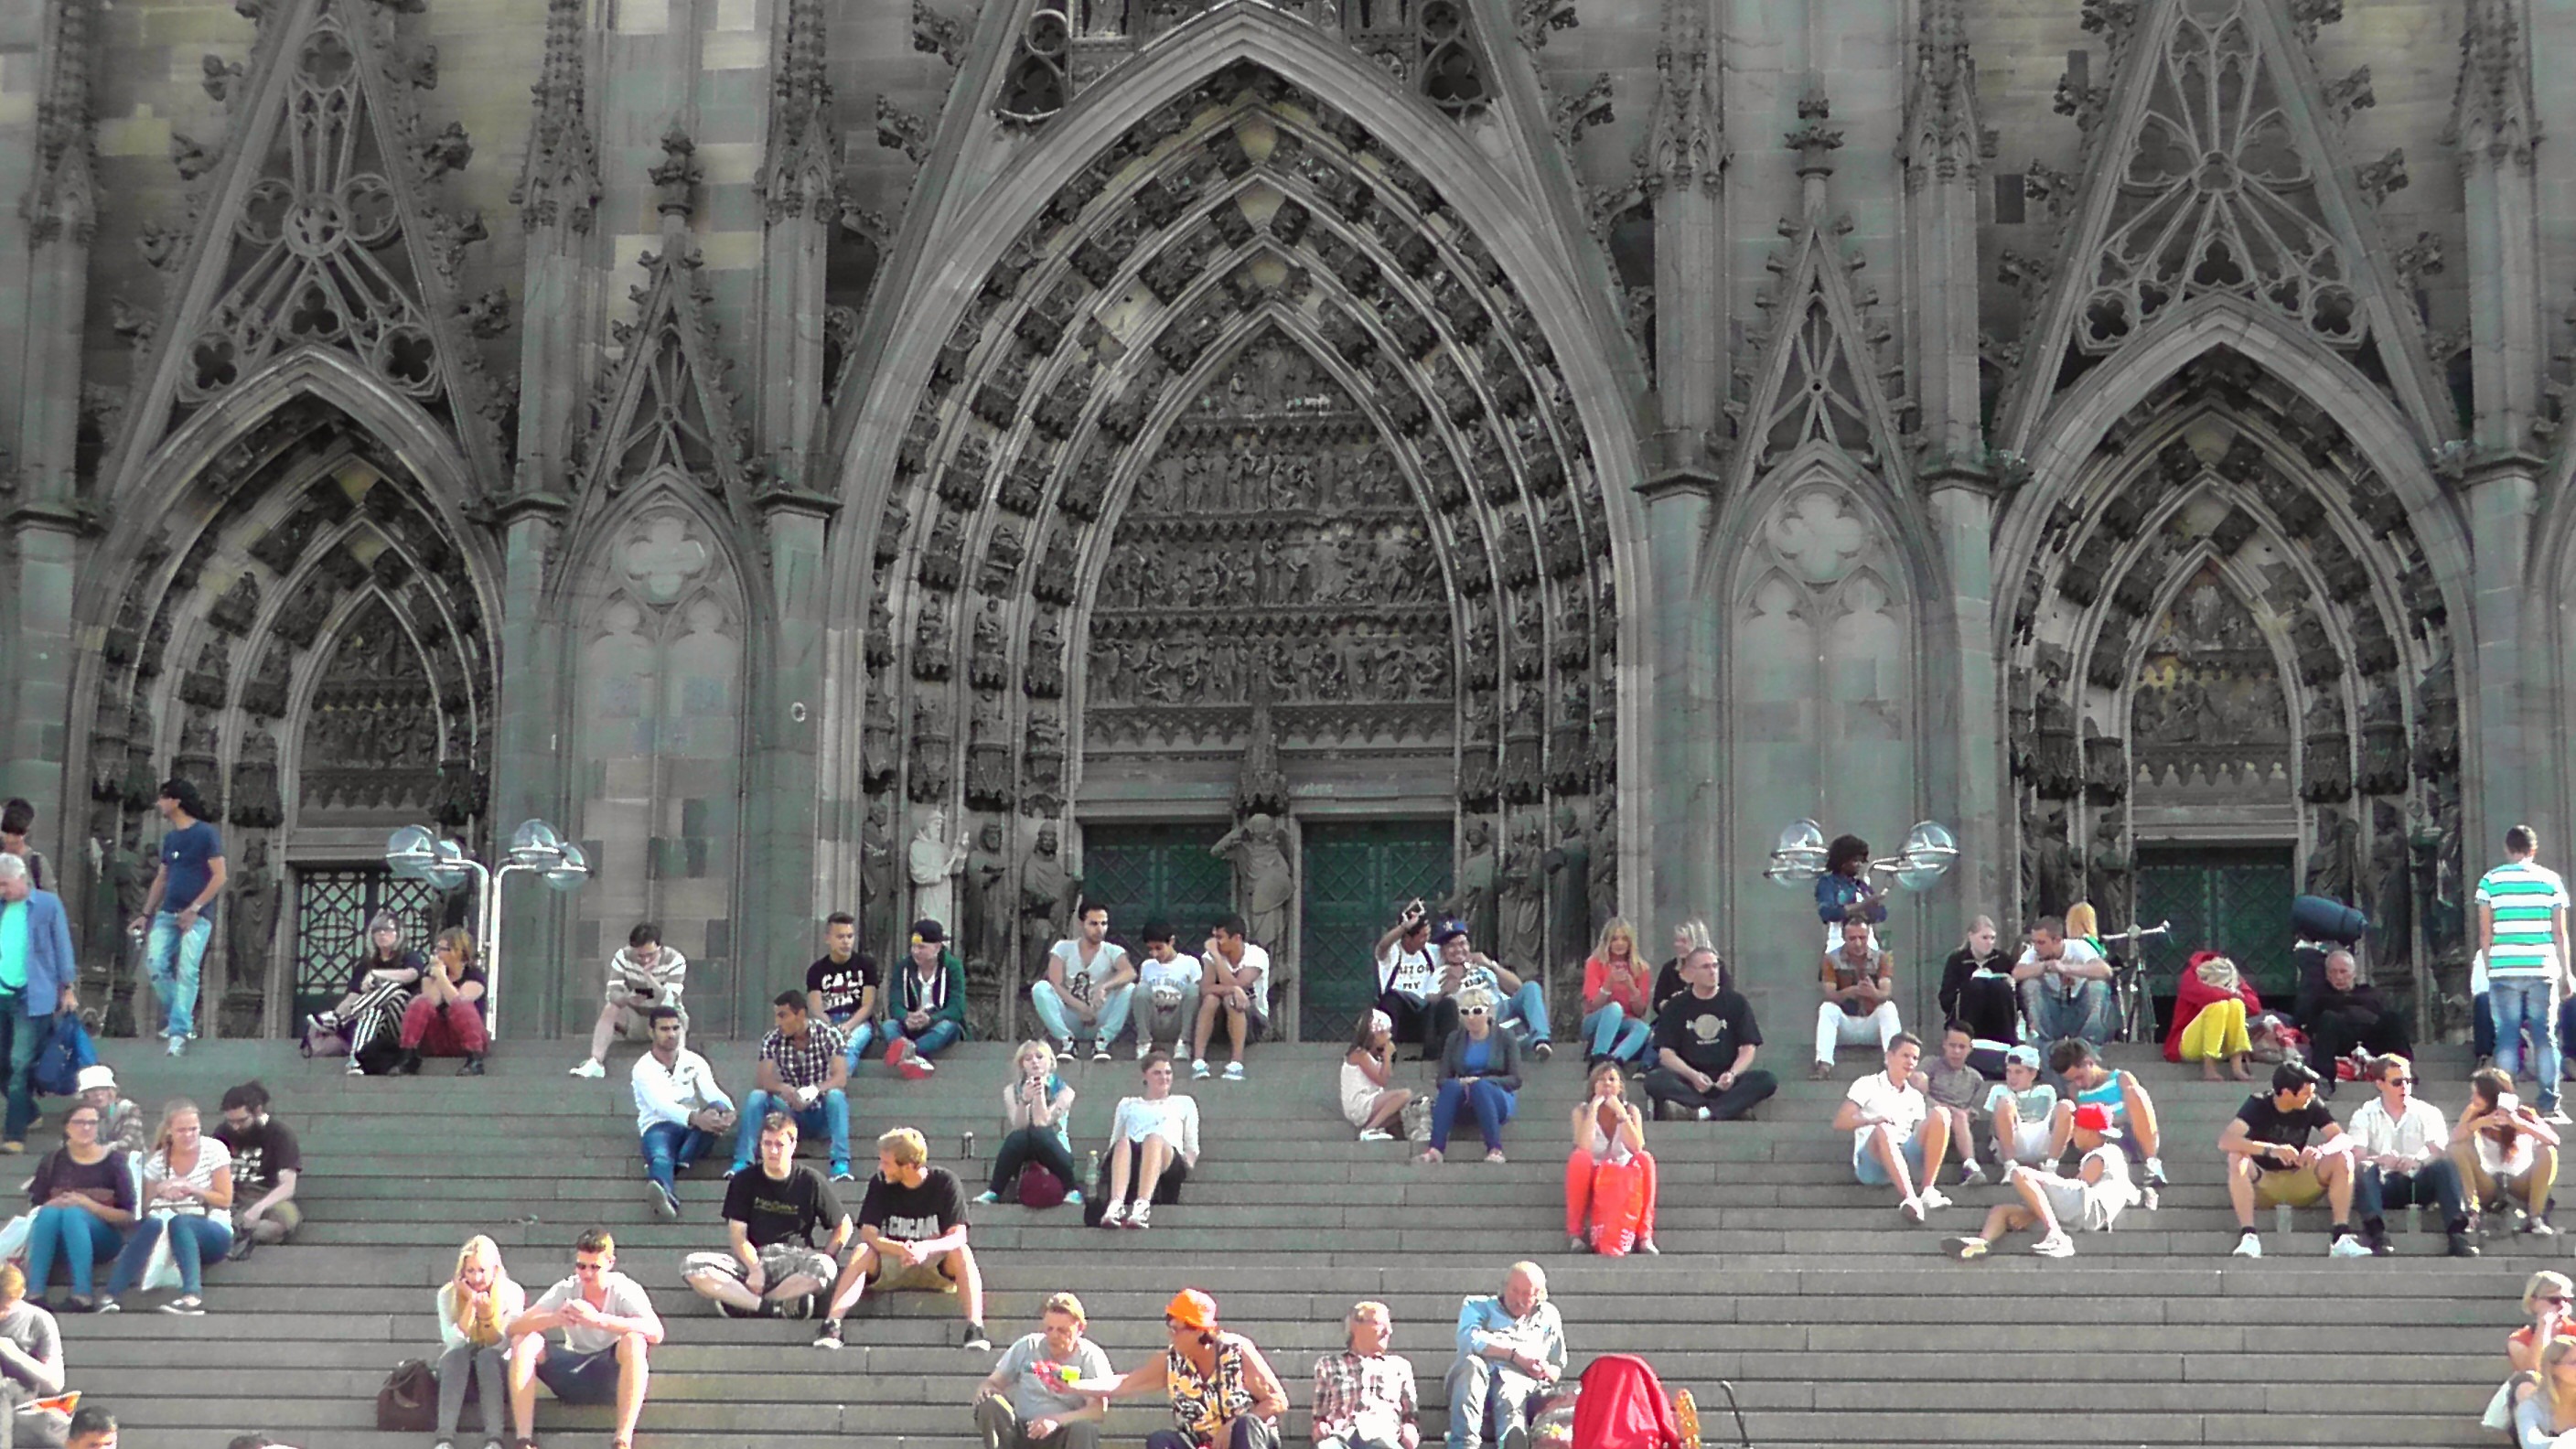
building, monument, human, church, cathedral, place of worship, grey, stairs, dom, cologne cathedral, cathedral square